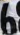
Number: 6